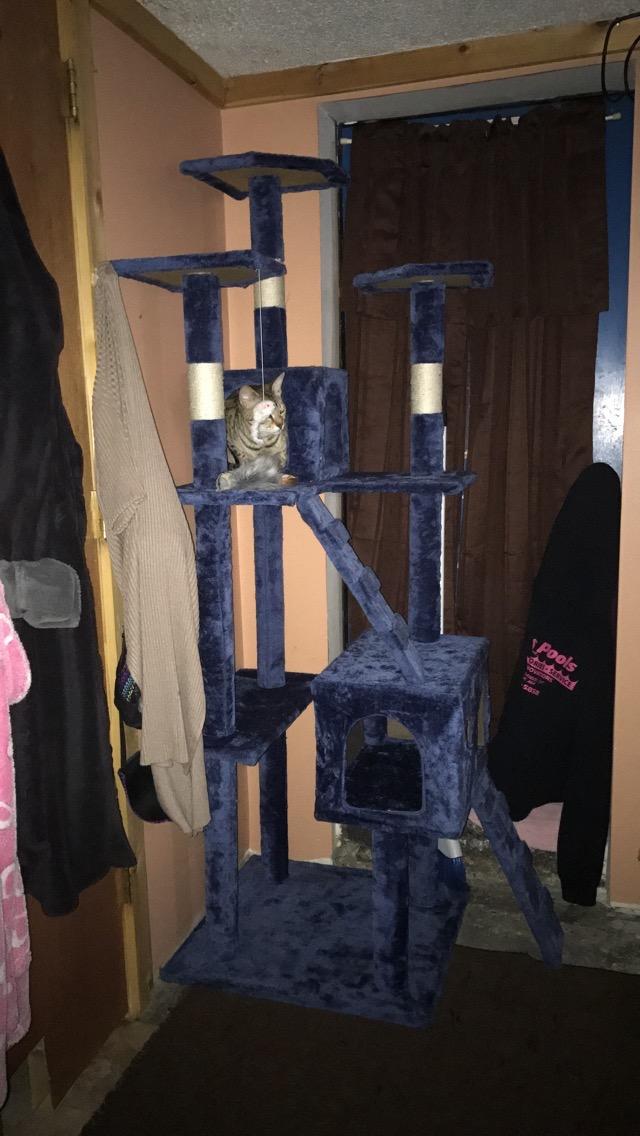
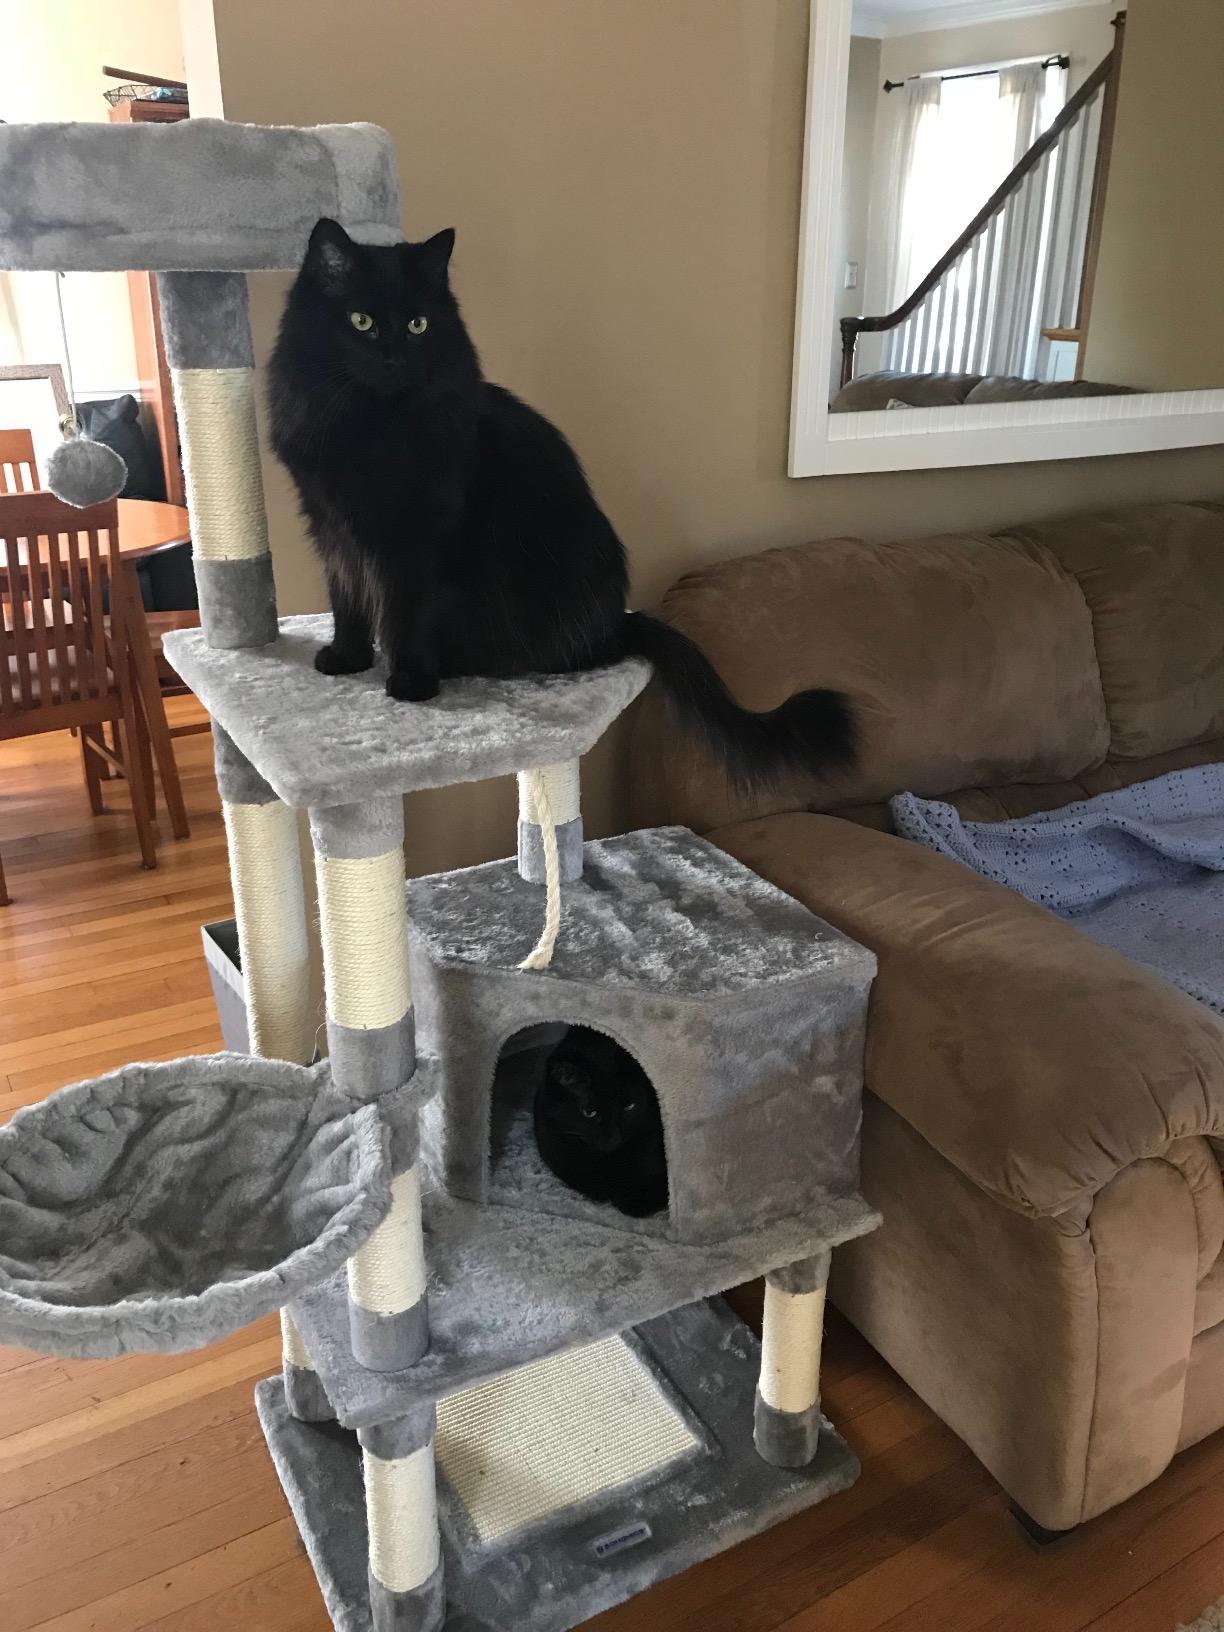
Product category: items_cat tree
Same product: no